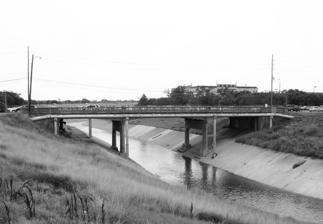
Building: Almeda Road Bridge over Brays Bayou
Country: United States of America
Year built: 1931
United States historic place Almeda Road Bridge over Brays Bayou U.S. National Register of Historic Places Almeda Road Bridge over Brays Bayou in 2009 Show map of Texas Show map of the United States Location Almeda Rd. at Brays Bayou, Houston, Texas Coordinates 29°42′52″N 95°22′56″W / 29.71444°N 95.38222°W / 29.71444; -95.38222 Area 0.1 acres (0.040 ha) Built 1931 ( 1931 ) Architect McKenzie, J.G.; Hall, Don Architectural style Continuous span concrete MPS Historic Bridges of Texas MPS NRHP reference No. 07001234 Added to NRHP November 29, 2007 The Almeda Road Bridge over Brays Bayou is a bridge located in Houston , Texas and listed on the National Register of Historic Places . The bridge was designed by J. G. McKenzie and Don Hall Constructors and is one of the last continuous span concrete girder bridges to be designed during the City Beautiful movement . See also National Register of Historic Places listings in Harris County, Texas References